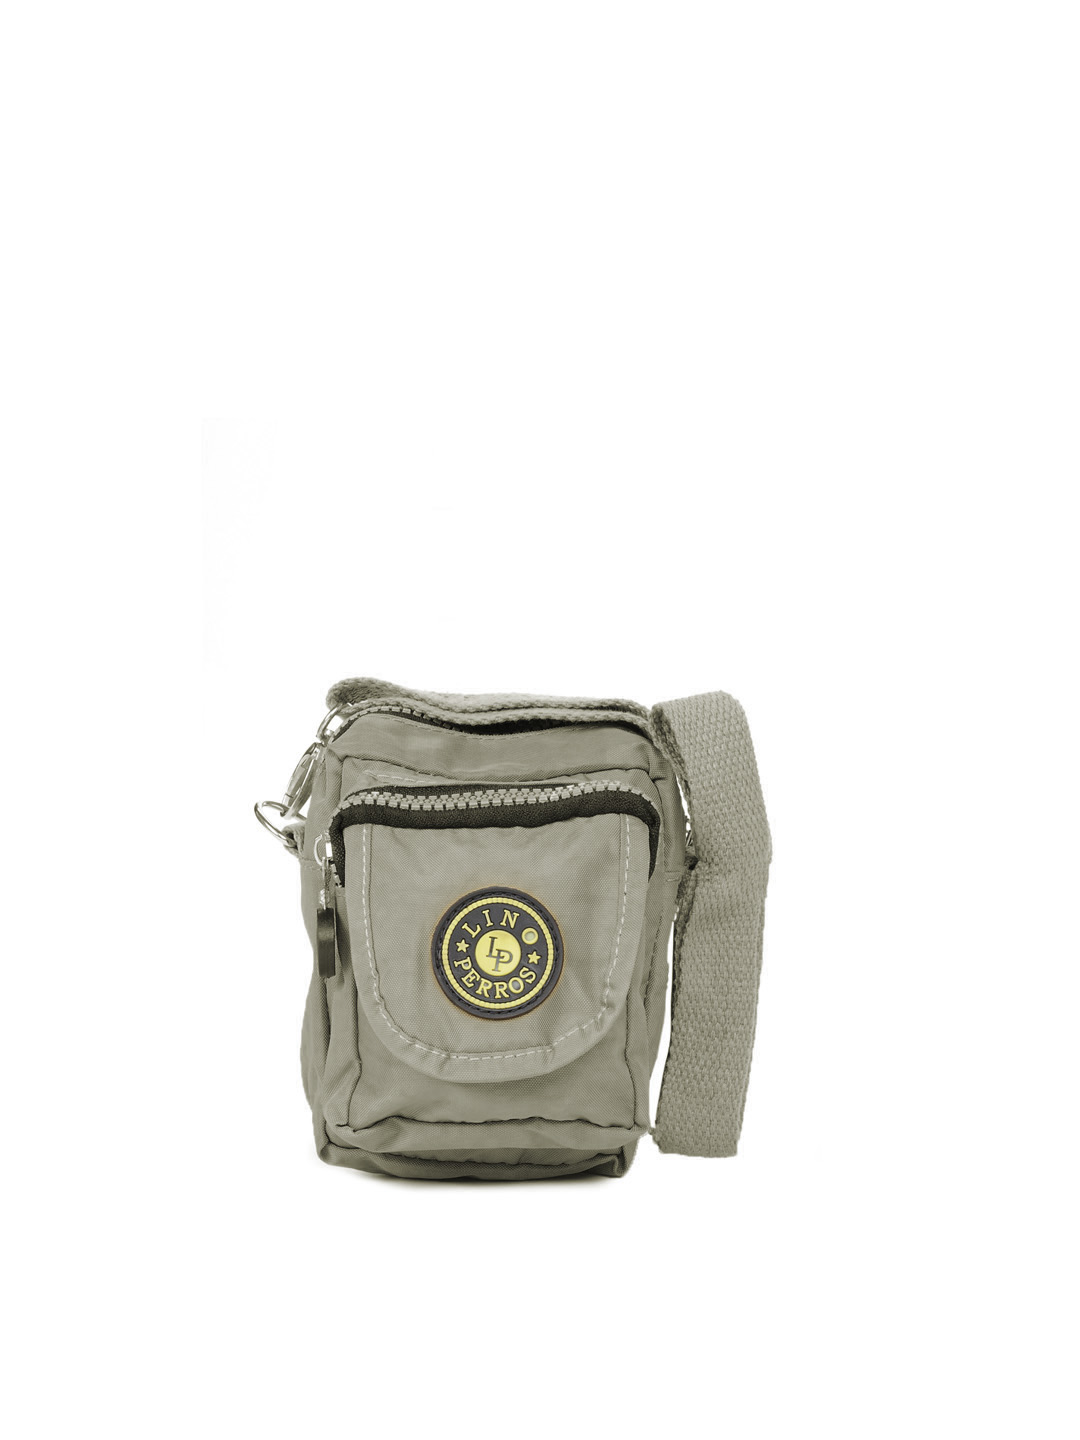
Lino Perros Women Grey Sling Bag
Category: Accessories / Bags / Handbags
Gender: Women
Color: Grey
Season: Summer 2012
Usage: Casual